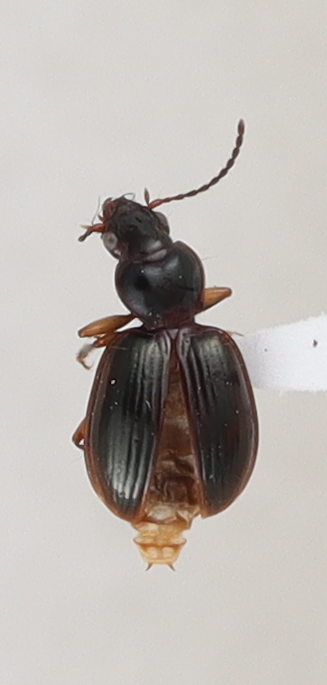
Scientific name: Mecyclothorax konanus
Plot: 6
Trap: E
Collected: 20201013